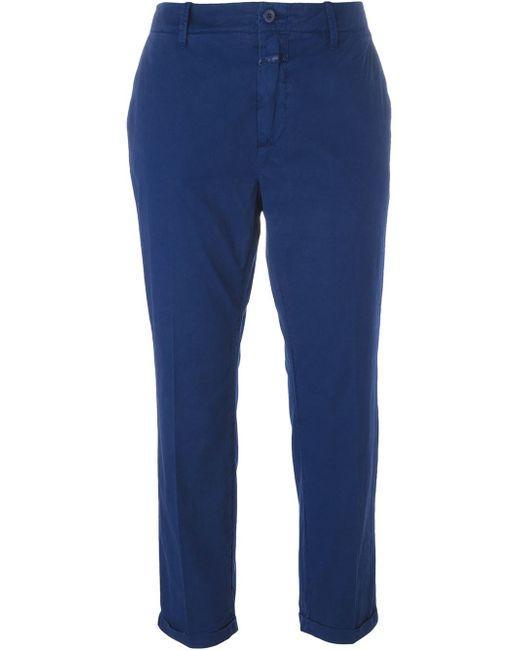
Dunkelblaue Chinohose mit geradem Bein und Bürohose